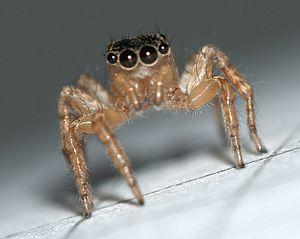
Les Salticidae sont une famille d'araignées aranéomorphes.
Saitis barbipes est une espèce d'araignées aranéomorphes de la famille des Salticidae.
Saitis est un genre d'araignées aranéomorphes de la famille des Salticidae.